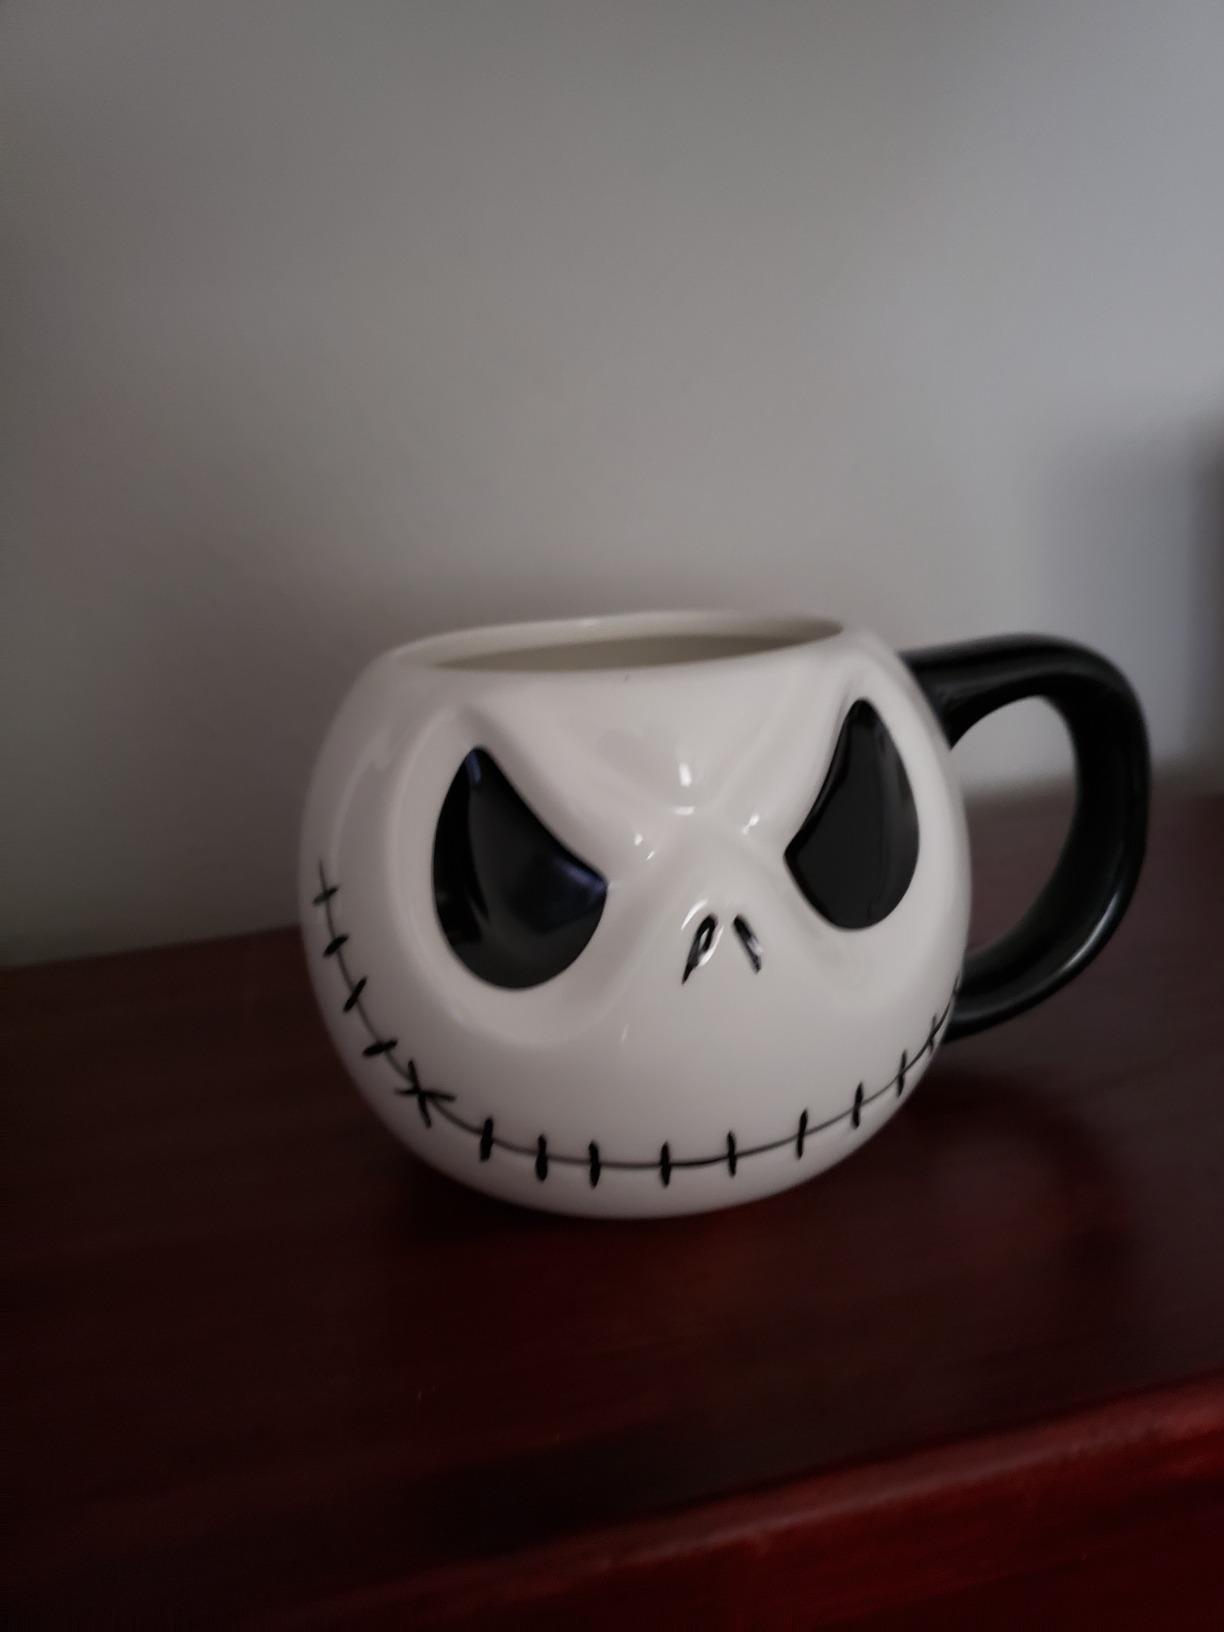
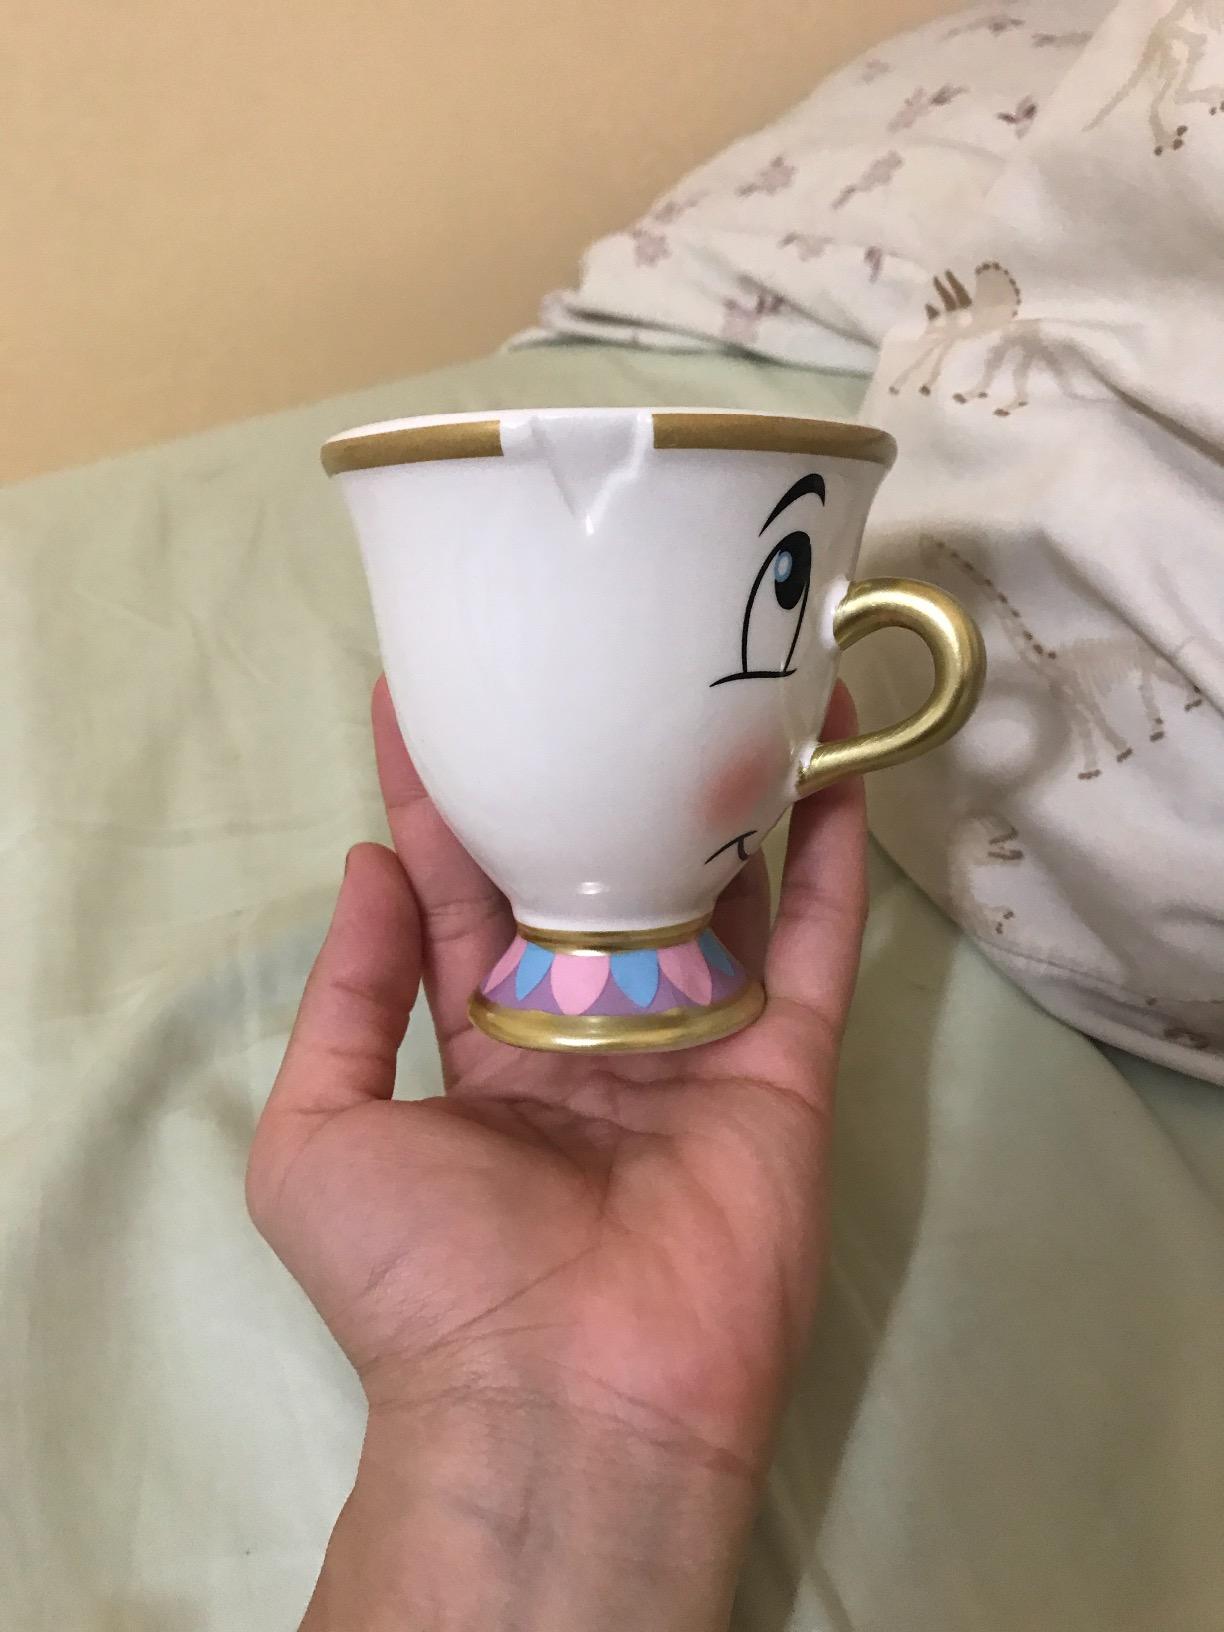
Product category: items_mug
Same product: no